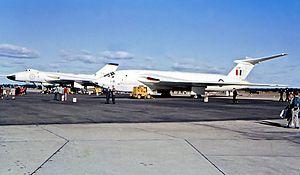
Le Royal Air Force Bomber Command était l'organisation qui commandait les forces de bombardement de la Royal Air Force. Elle fut créée le 14 juillet 1936 à partir de la section de bombardement de l'Air Defence of Great Britain et fut absorbée par le RAF Strike Command en 1968. Sa devise était « Strike Hard Strike Sure ».
Le Handley Page HP.80 Victor était un bombardier stratégique britannique. Avec l'Avro Vulcan et le Vickers Valiant, il faisait partie du trio des V-Bombers dont le Royaume-Uni lança le développement en 1947. Dernier des trois à avoir été mis en service, il a été utilisé comme avion ravitailleur jusqu'au début des années 1990.
Le Single Integrated Operational Plan est une planification stratégique qui spécifie la façon dont les armes nucléaires des États-Unis devraient être utilisées en cas de guerre nucléaire. Au niveau de l'OTAN, un accord sur l'utilisation des armes nucléaires prévoit la participation du Royaume-Uni au SIOP. Le plan prend en compte les capacités nucléaires de la triade : les bombardiers stratégiques, les missiles balistiques intercontinentaux et les missiles balistiques lancés par sous-marin. Le SIOP, document hautement confidentiel, est l'un des plus secrets et sensibles de la politique de la sécurité nationale américaine.